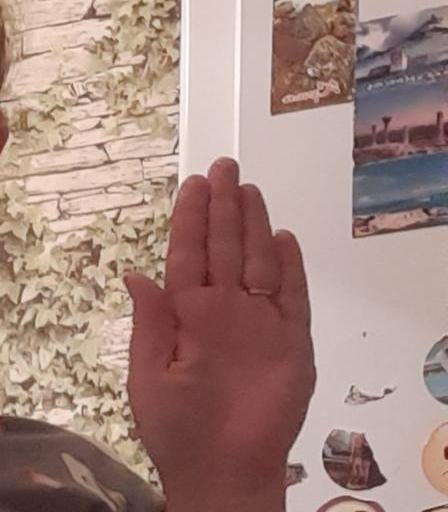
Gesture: stop